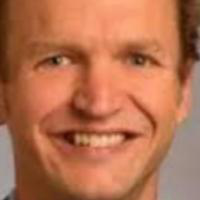
Age group: age 31-40